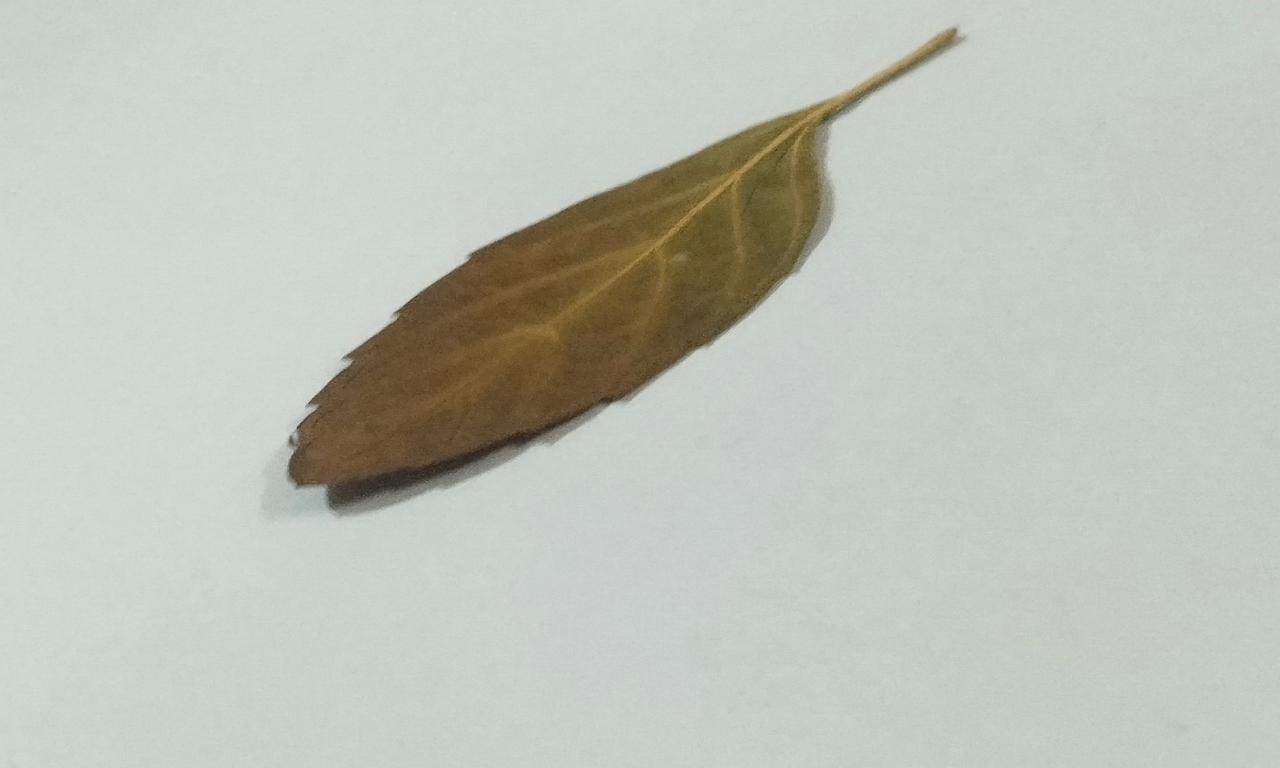
Label: Dried